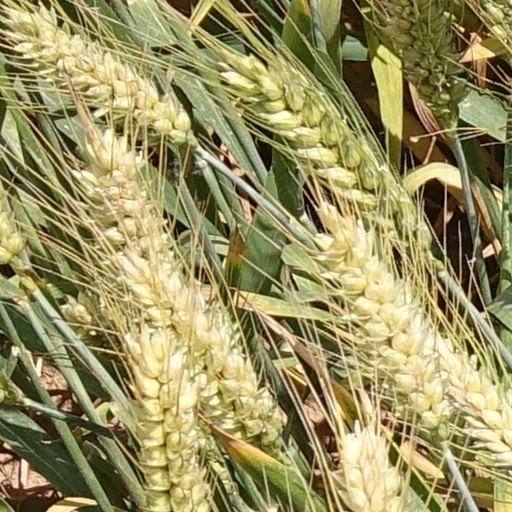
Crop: wheat